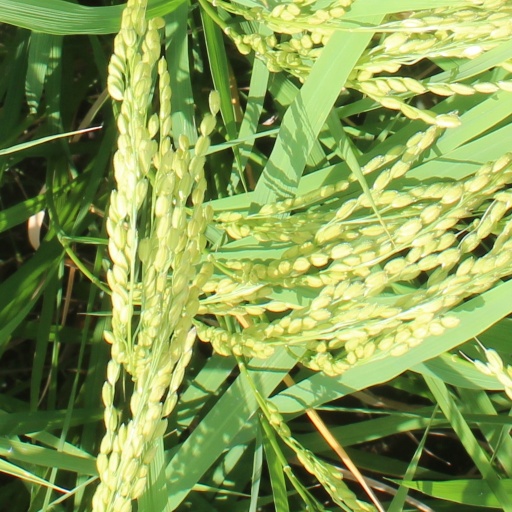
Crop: rice